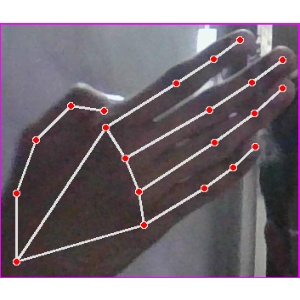
अक्षर: घ